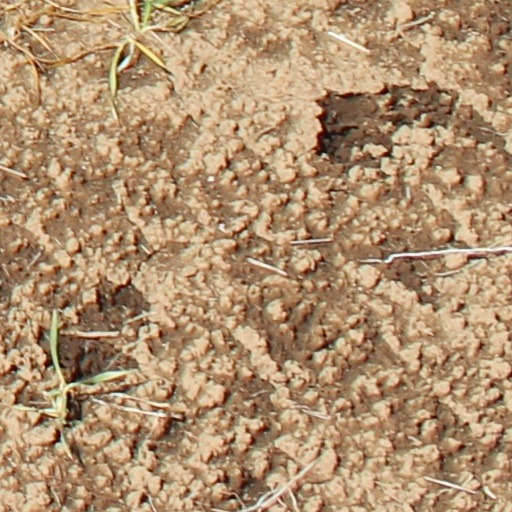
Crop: wheat